Bramham Park

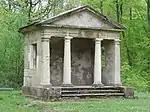
The Open Temple

Situated at the rear of the house, the chapel, was built around 1760 by James Paine for George Fox Lane in the local Magnesian limestone ashlar. It was constructed in the classical style as a single unit of 2 storeys and 3 bays and with a porch and four Ionic columns across the full width of ground floor.